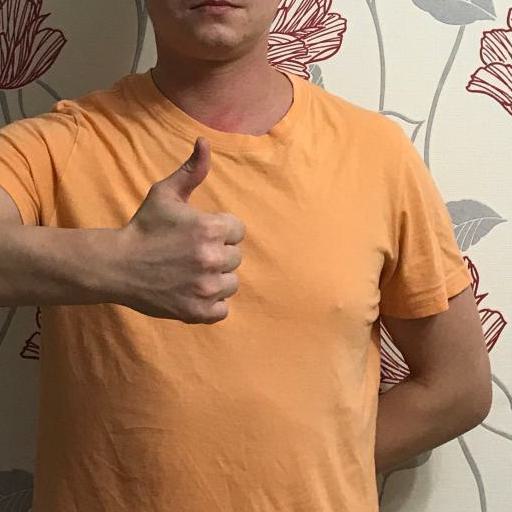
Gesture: like